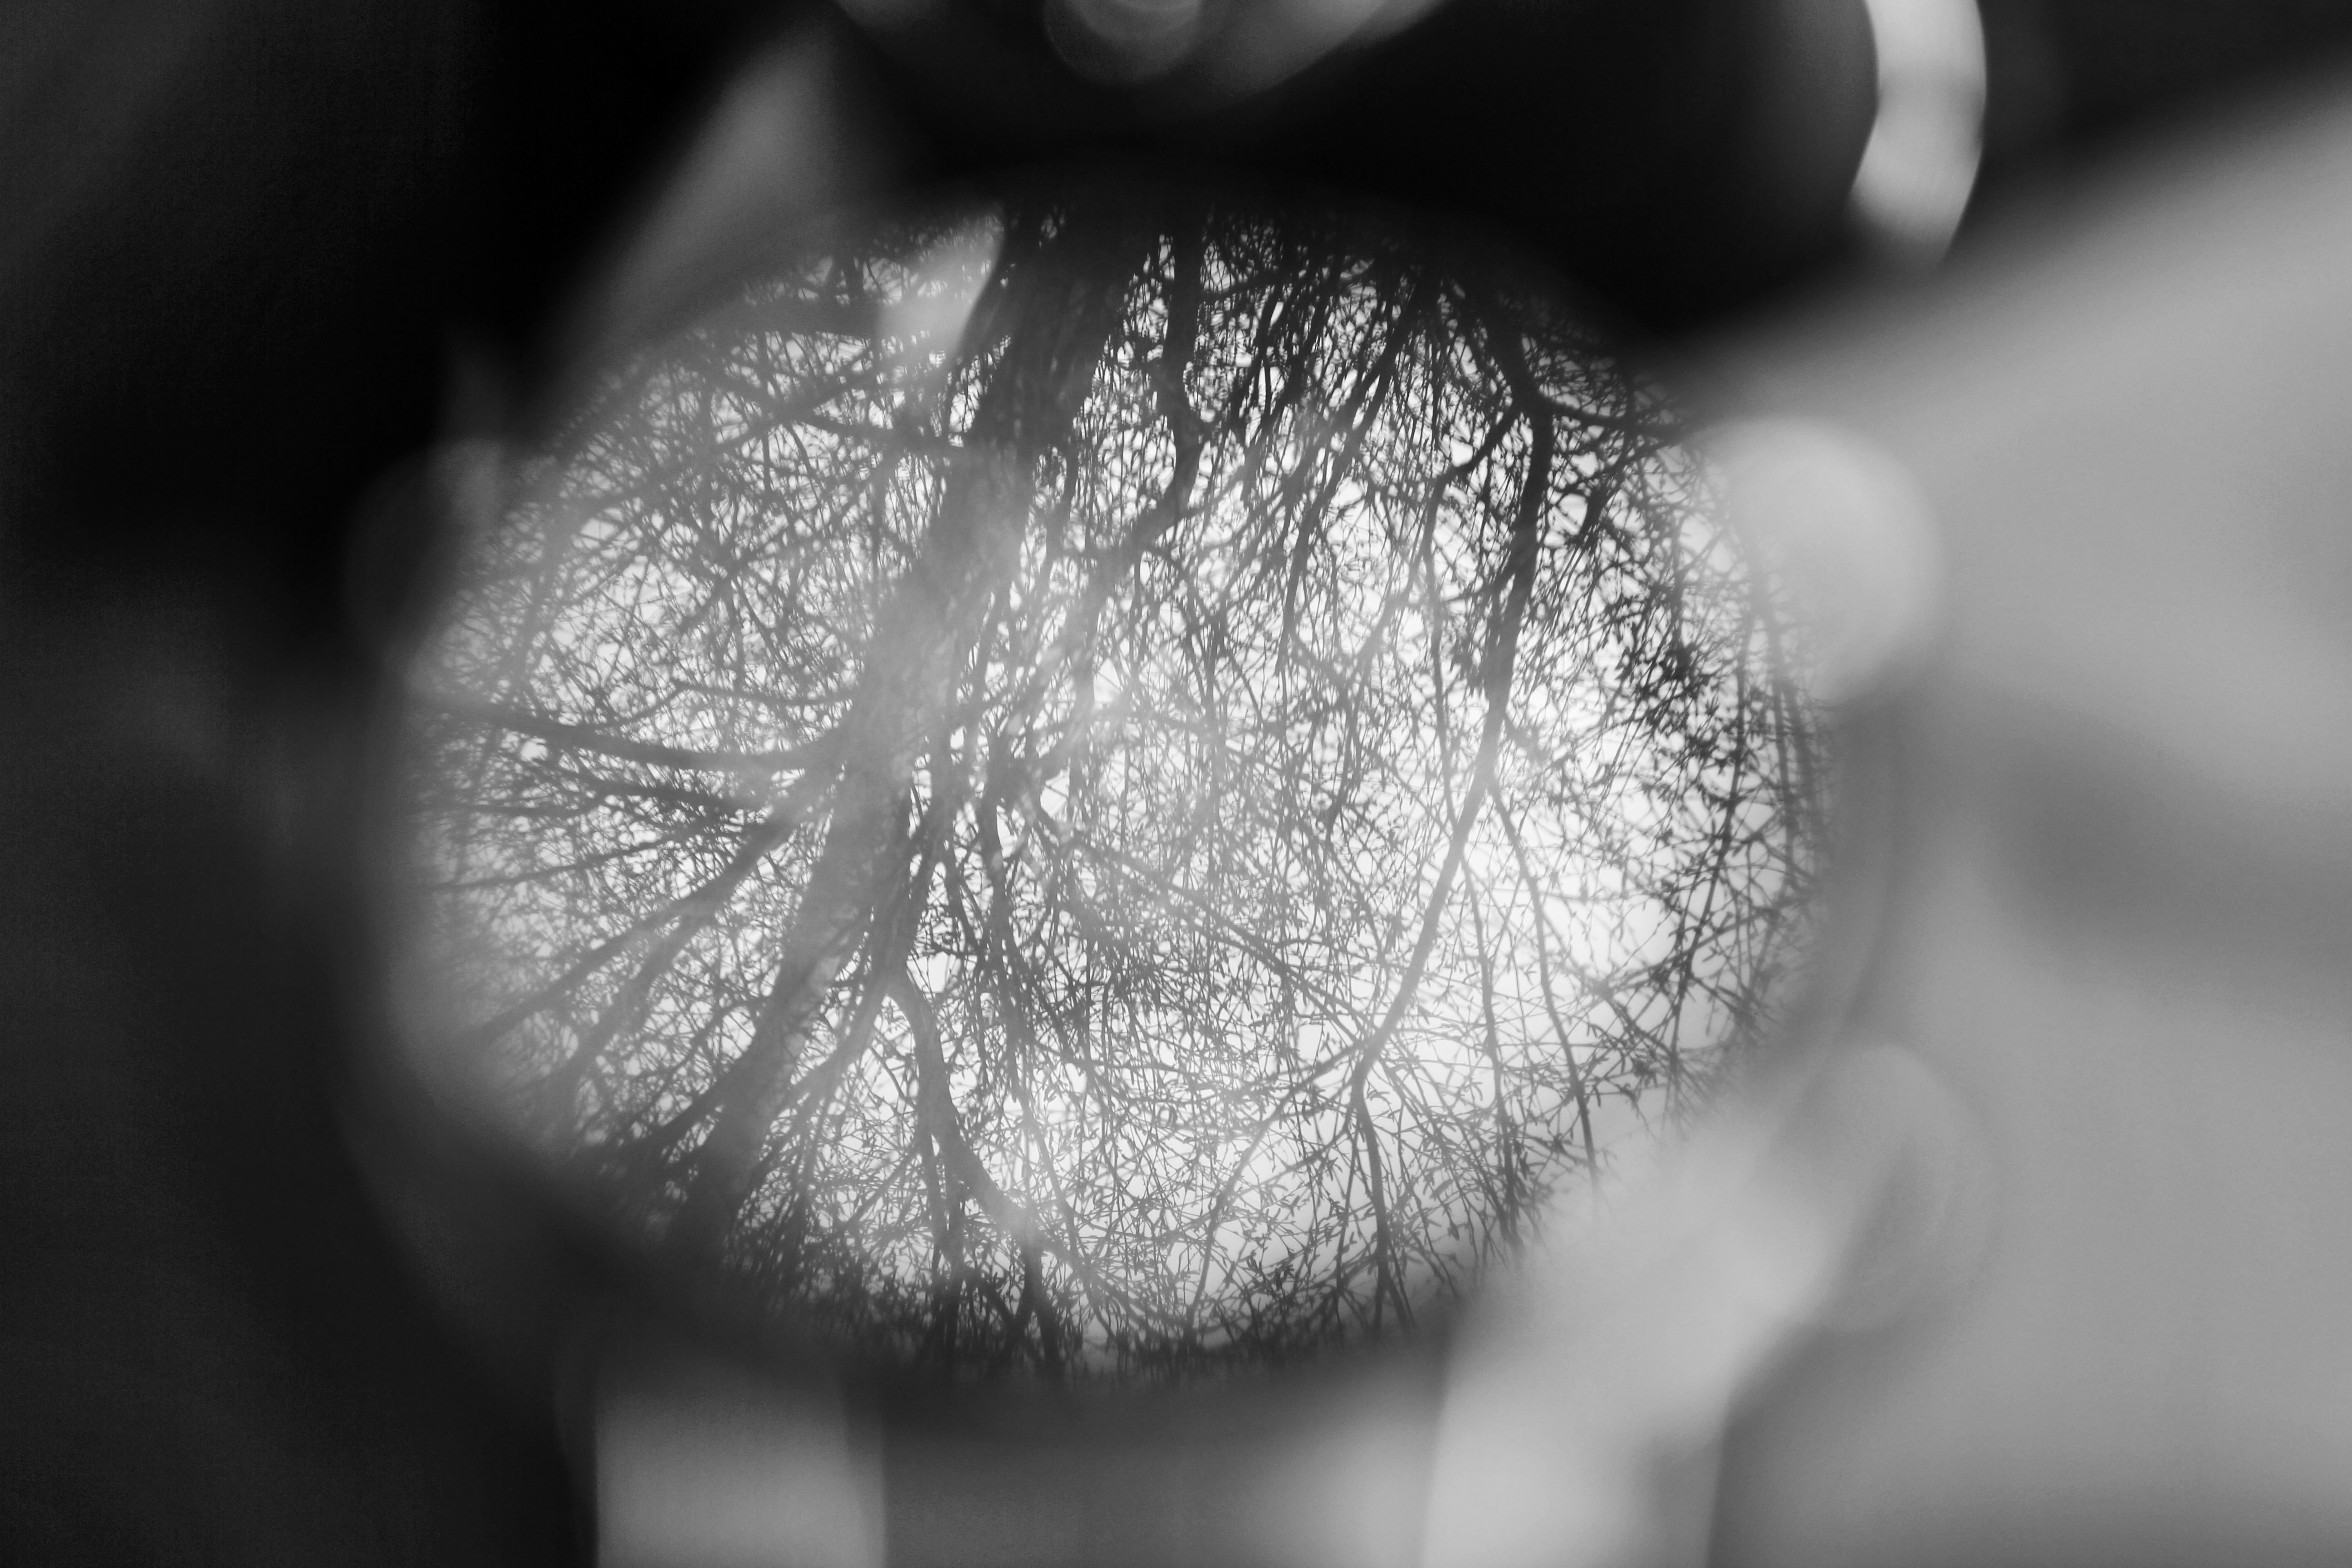
hand, light, black and white, white, photography, flower, lens, canon, black, monochrome, circle, close up, human body, eos, rebel, eye, organ, kit, 1855, 550d, t2i, macro photography, canonef1855, monochrome photography